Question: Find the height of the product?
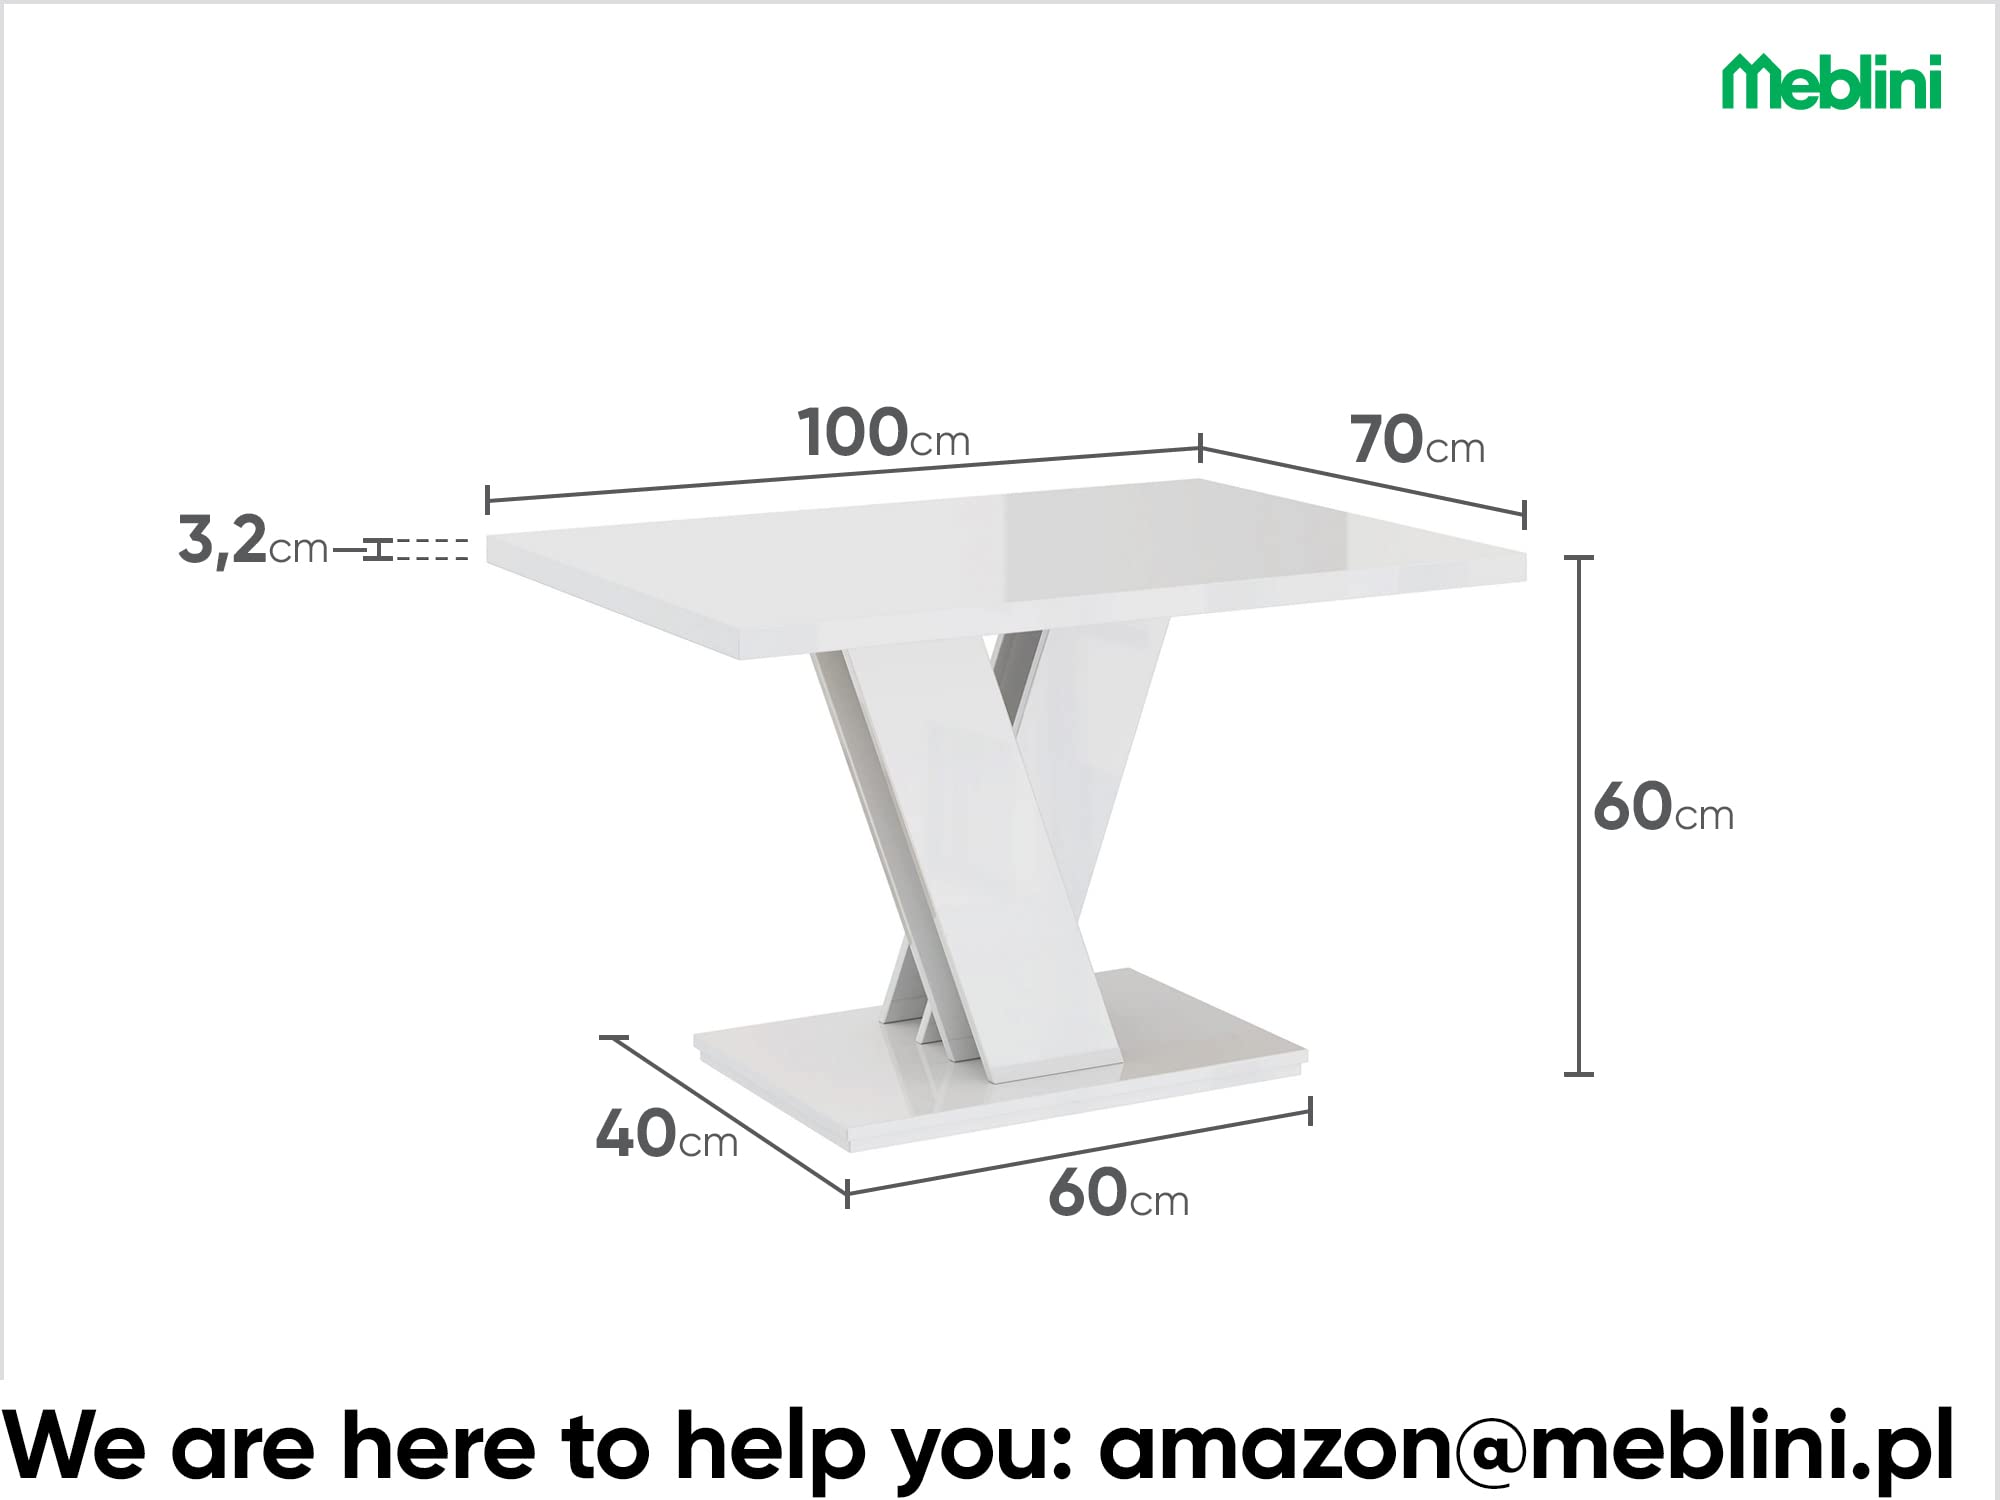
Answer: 60.0 centimetre